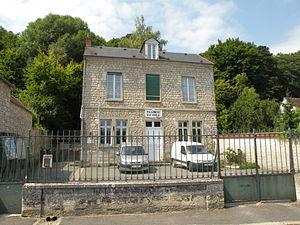
mairie de Menouville, val d'oise france
Menouville est une commune française du Val-d'Oise située dans le Vexin français, à environ 45 km au nord-ouest de Paris.